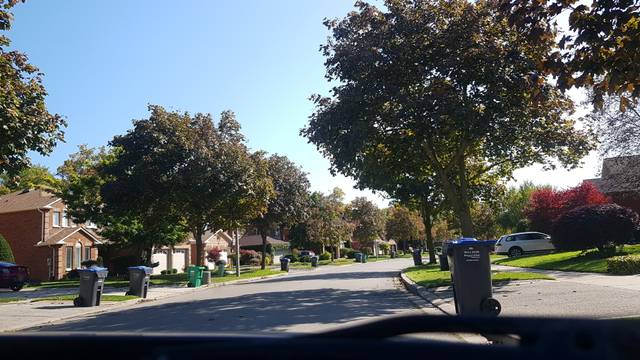
Region: Canada
Coordinates: 43.746, -79.807